Les Mains libres

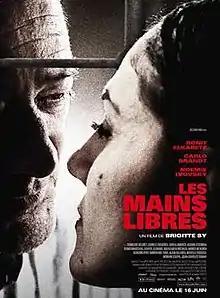
Promotional poster

Les Mains libres (The Free Hands) is a 2010 French drama film directed by Brigitte Sy. It stars Ronit Elkabetz, Carlo Brandt, and Noémie Lvovsky. It was released theatrically in France on 16 June 2010. It is a feature-length prequel to Sy's 2008 short film, "L'Endroit idéal".